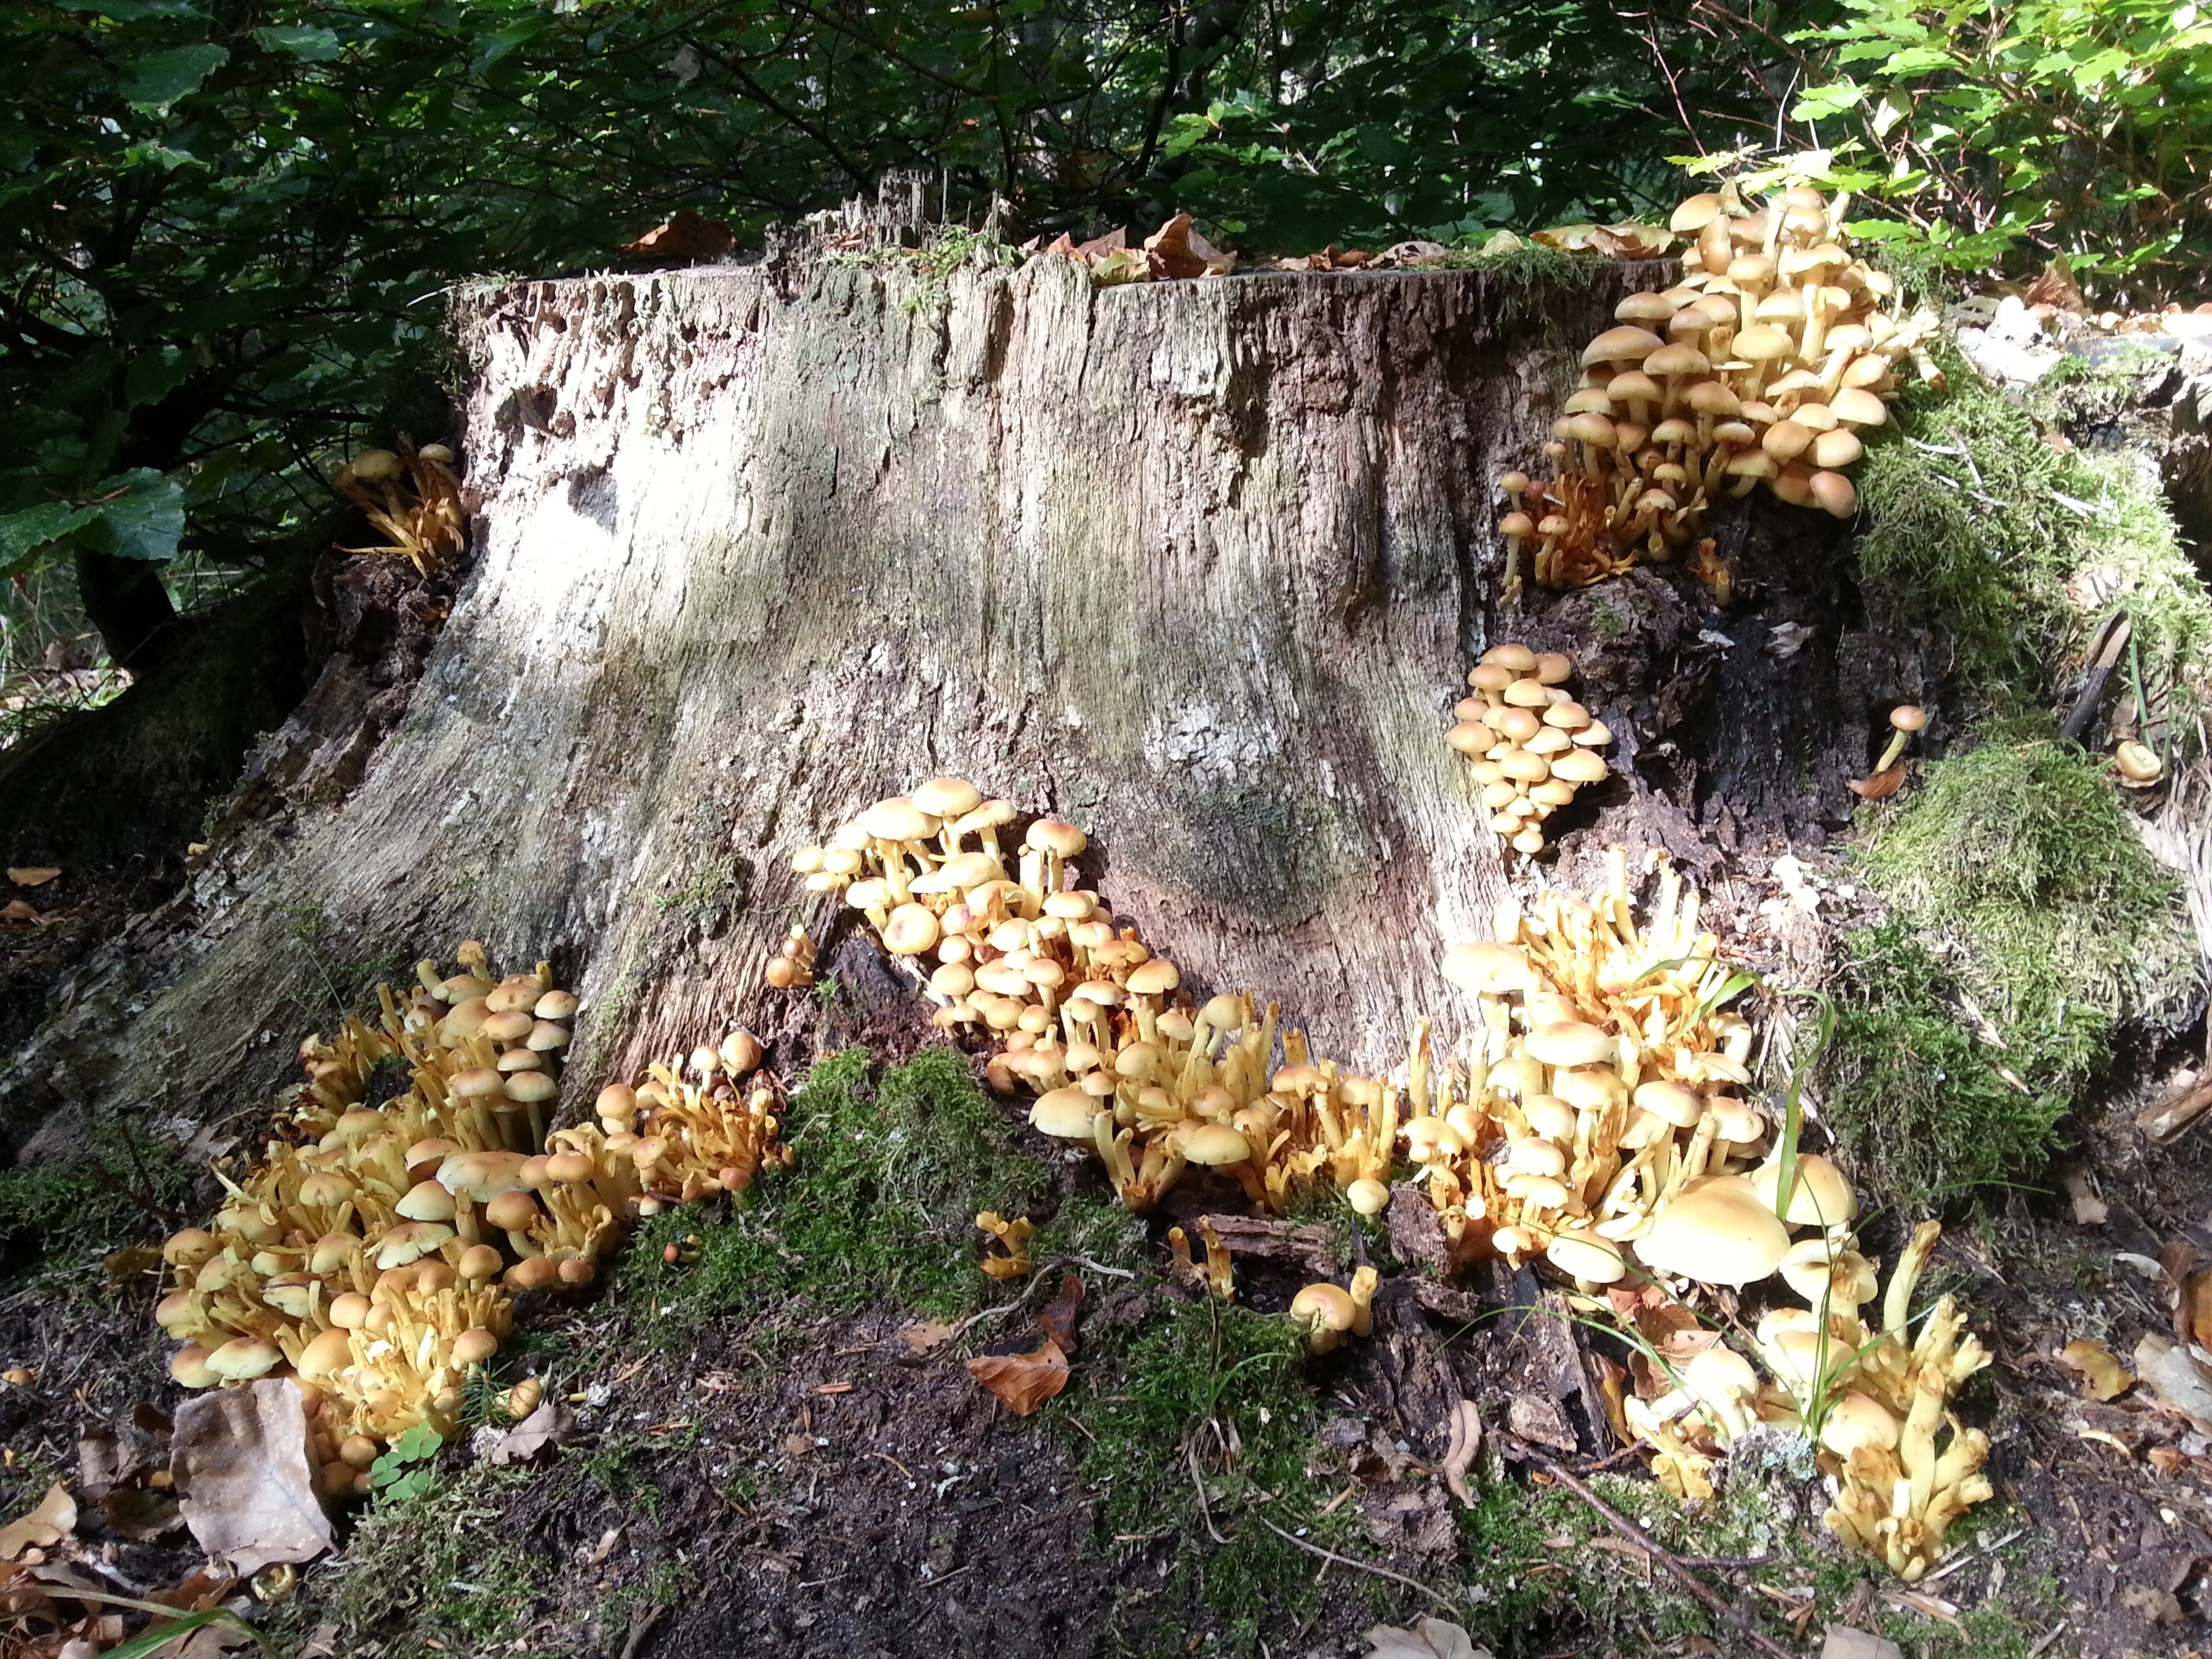
tree, nature, forest, stump, old, autumn, mushroom, flora, fungus, fungi, woodland, oyster mushroom, edible mushroom